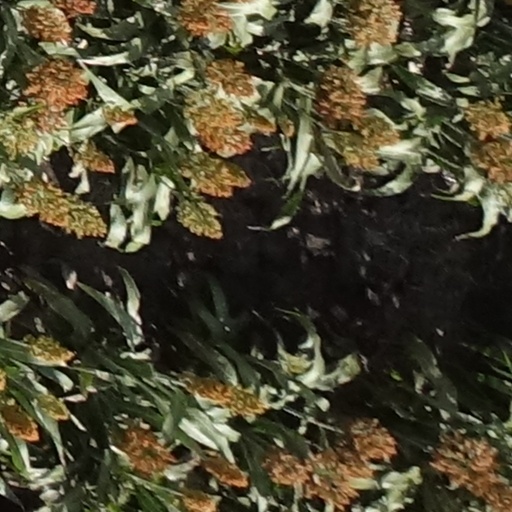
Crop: sorghum